Hunton, Kent

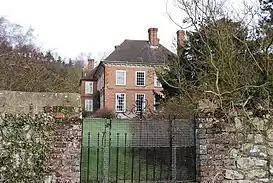
Busty Manor

There are 71 listed buildings in the Parish of Hunton. Four buildings are grade listed II*; Stonewall Farmhouse Mounting Block and Garden Wall to East, Buston Manor, Buston Manor Barn and Granary.